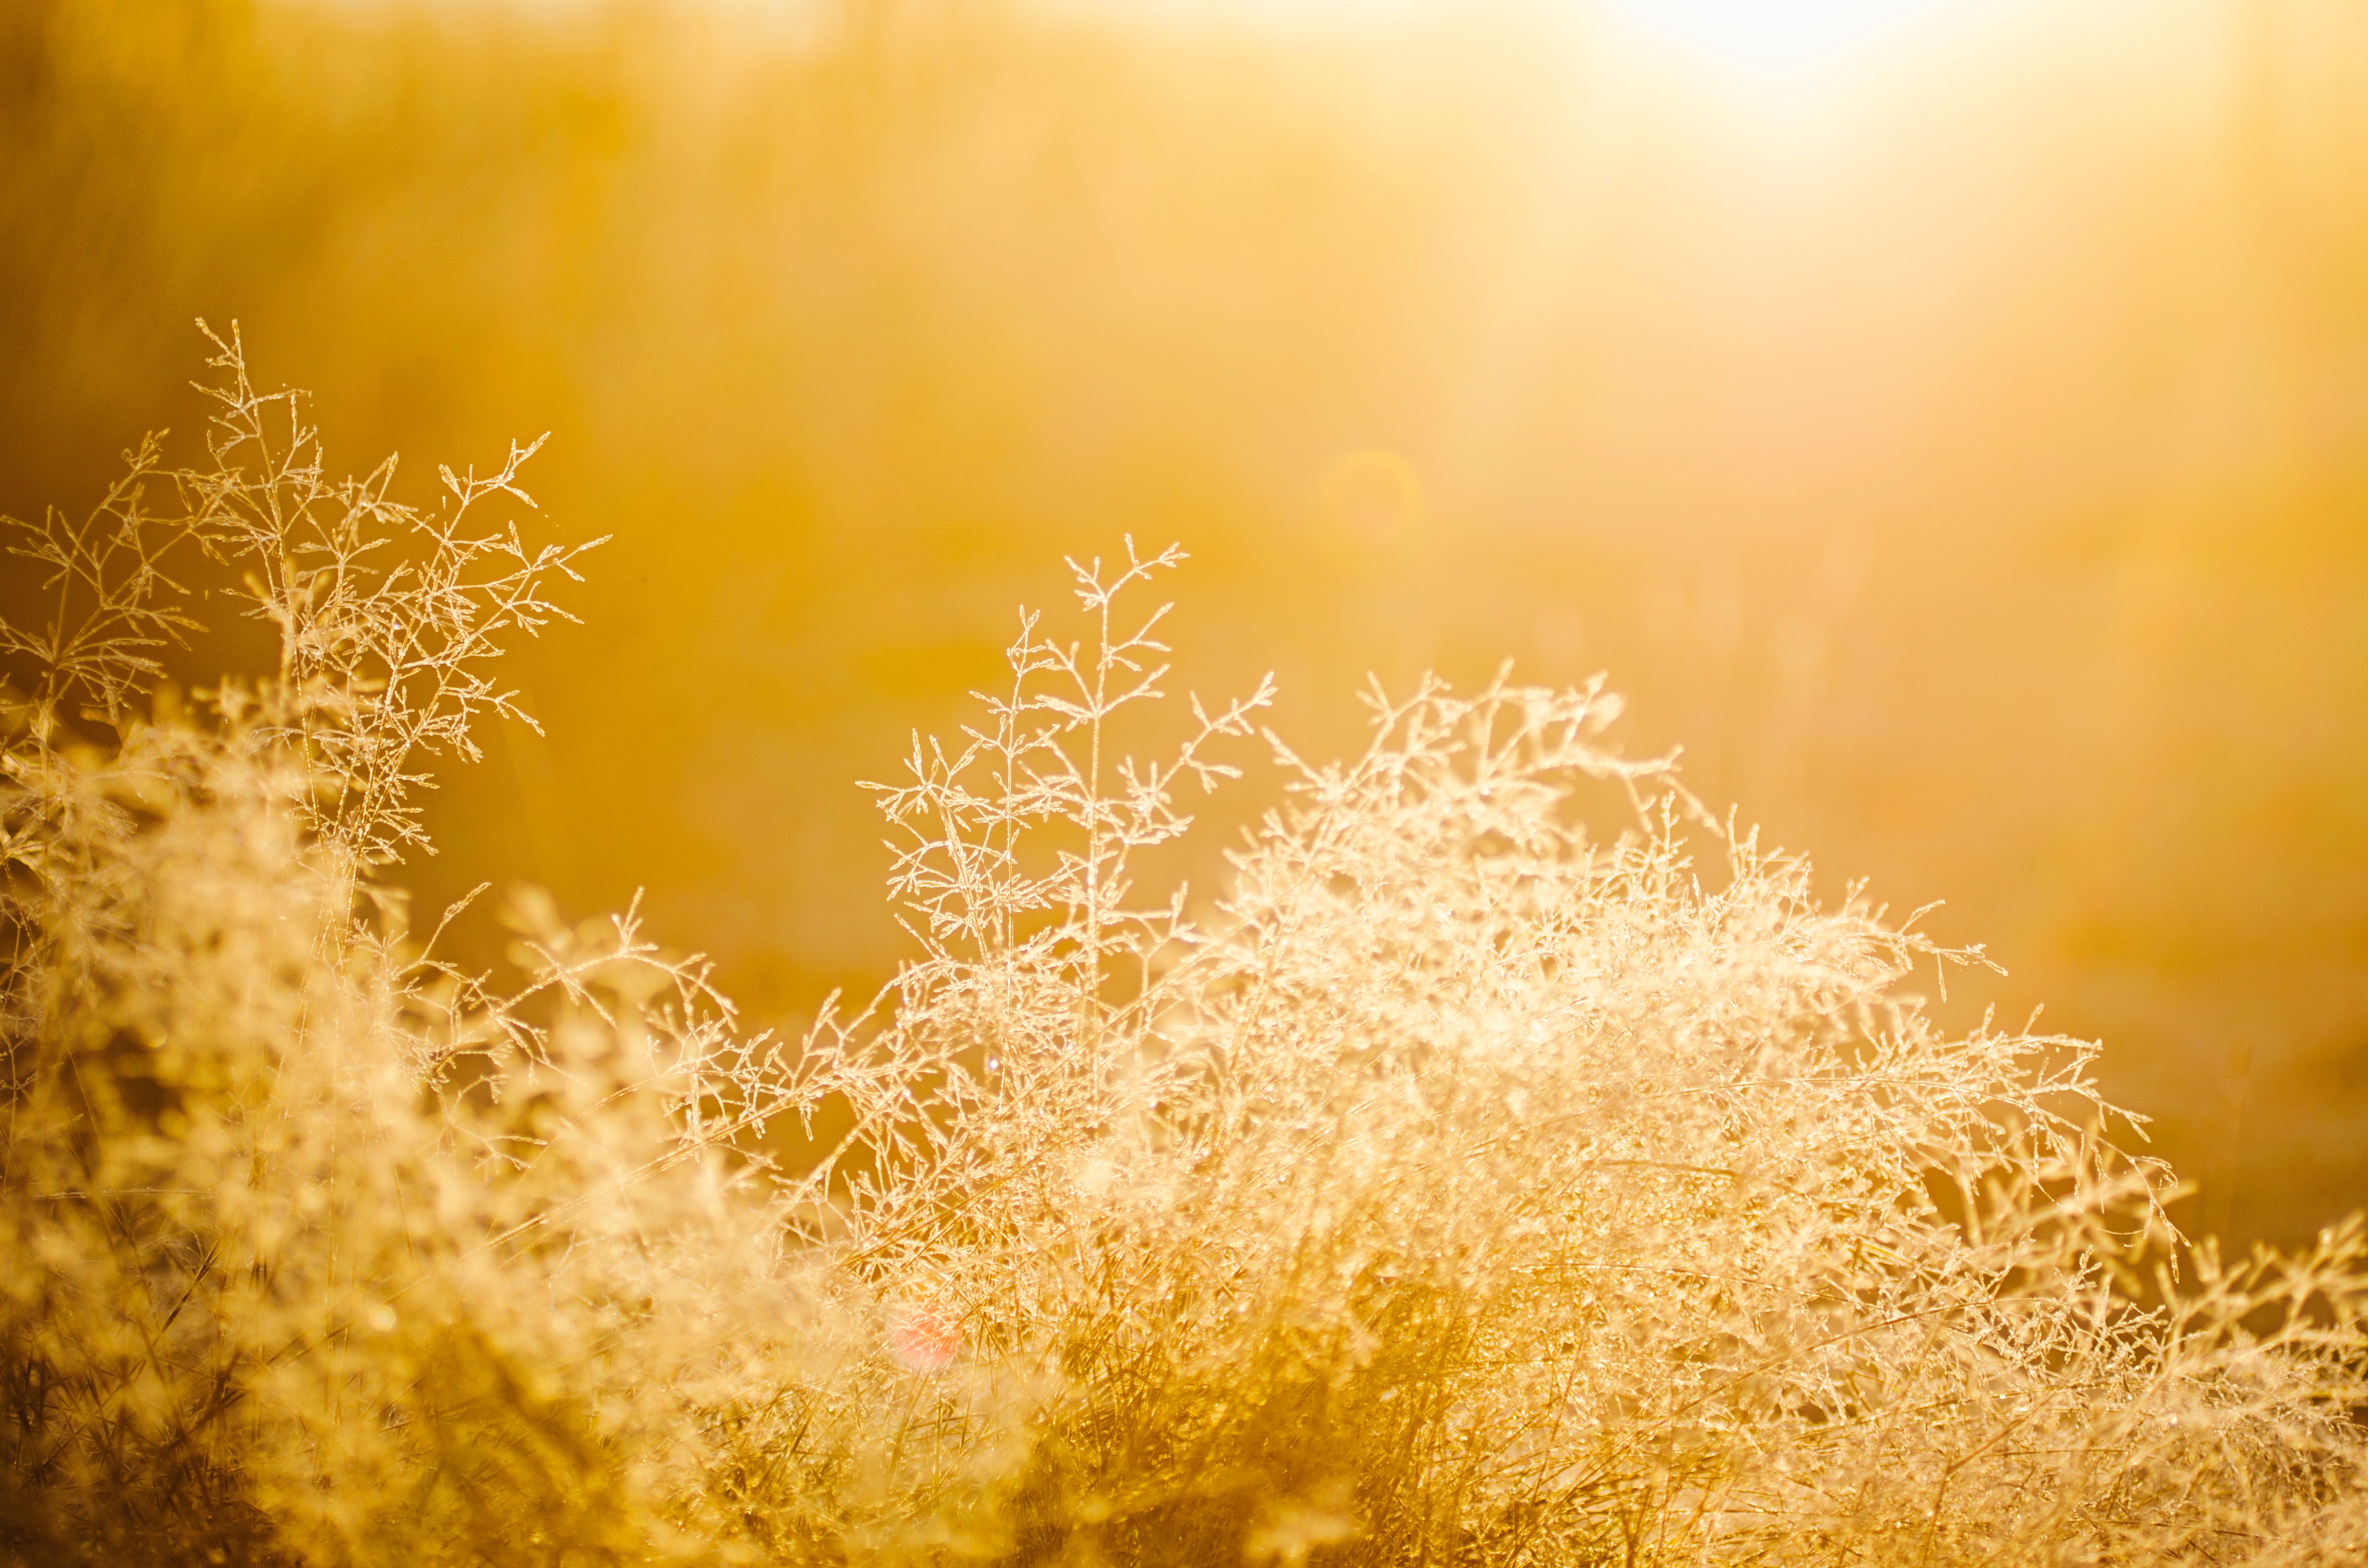
yellow, water, light, sunlight, macro photography, close up, sky, photography, plant